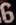
Number: 6